Albinism in humans

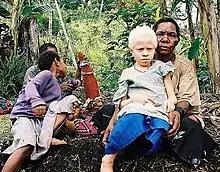
Girl with albinism from Papua New Guinea

There are two principal types of albinism: oculocutaneous, affecting the eyes, skin and hair, and ocular, affecting the eyes only.